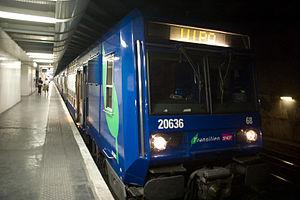
La ligne D du RER d'Île-de-France, plus souvent simplement nommée RER D, est une ligne du réseau express régional d'Île-de-France qui dessert une grande partie de la région Île-de-France selon un axe nord-sud. Elle relie Orry-la-Ville et Creil au nord à Melun, Corbeil-Essonnes et Malesherbes au sud, en passant par le cœur de Paris.
La ligne A du RER d'Île-de-France, plus souvent simplement nommée RER A, est une ligne du réseau express régional d'Île-de-France qui traverse d'est en ouest l'agglomération parisienne, avec plusieurs branches aux extrémités d'un tronçon central. Elle relie Saint-Germain-en-Laye, Cergy et Poissy à l'ouest, à Boissy-Saint-Léger et Marne-la-Vallée à l'est, en passant par le cœur de Paris.